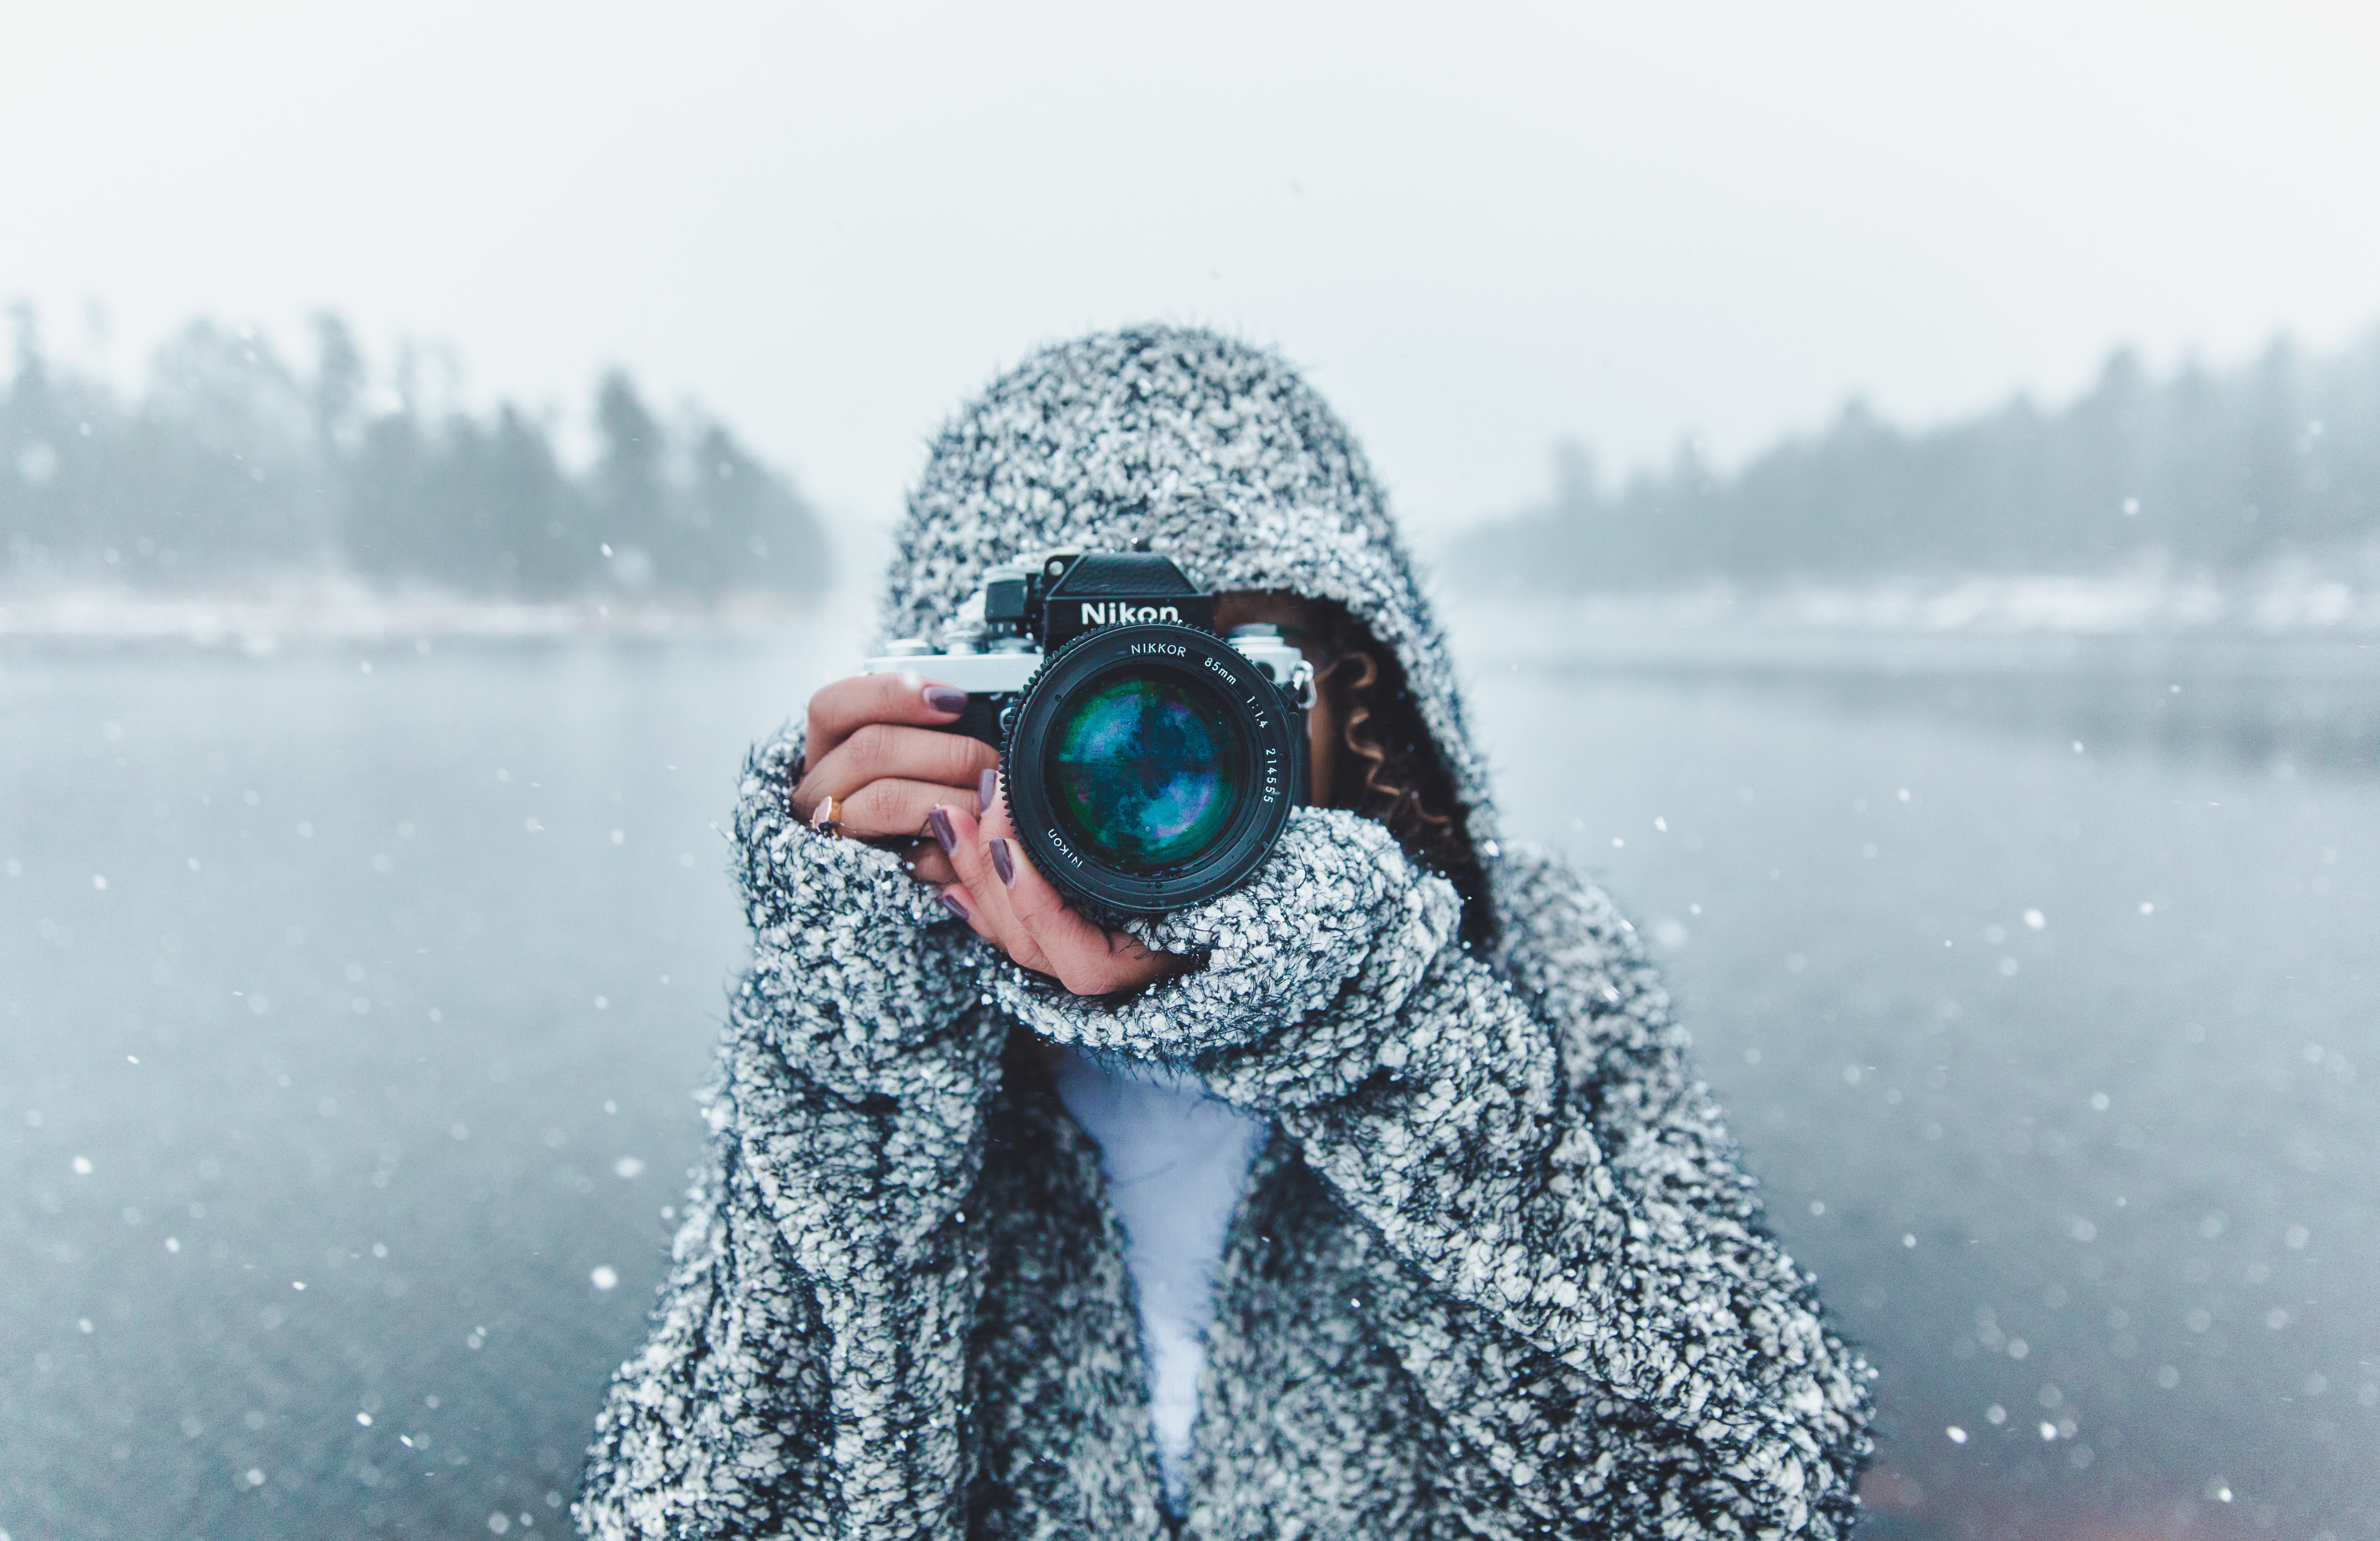
photograph, winter, water, freezing, atmospheric phenomenon, snow, sky, beauty, photography, tree, eye, outerwear, glasses, reflection, headgear, cloud, landscape, frost, scarf, fashion accessory, stock photography, selfie, cameras optics, ice, bonnet, cap, beanie, camera